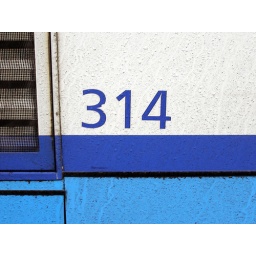
On bus - vehicle number. Quite a lot of them in the 300-series on buses as well as trams.